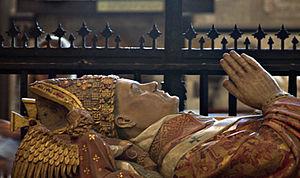
Henry Chichele, né en 1363 ou 1364 à Higham Ferrers, dans le Northamptonshire et mort le 12 avril 1443, Archevêque de Canterbury, est le fondateur de All Souls College.